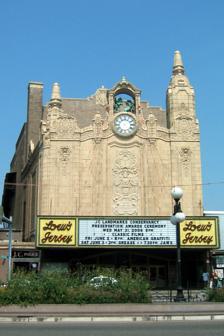
Building: Loew's Jersey Theatre
Country: United States of America
Year built: 1929
Theater in Jersey City, New Jersey Loew's Jersey Theatre The facade as seen in 2006 Address 54 Journal Square Jersey City, New Jersey United States Coordinates 40°43′56″N 74°03′52″W / 40.732330°N 74.064567°W / 40.732330; -74.064567 Public transit Journal Square Transportation Center Owner Government of Jersey City Operator Devils Arena Entertainment Type Movie palace Capacity At least 3,021 Current use Entertainment venue Construction Opened September 28, 1929 Closed August 21, 1986 (as movie palace) Rebuilt 1986–2001, 2021–present Years active 1929–1986 (as movie palace), 2001–present (as event venue) Architect Rapp and Rapp Website loewsjersey .org Loew's Jersey Theatre U.S. National Register of Historic Places New Jersey Register of Historic Places Location 54 Journal Square, Jersey City, New Jersey, U.S. Architectural style Late 19th & 20th Century Revivals; Baroque Revival NRHP reference No. 100007648 NJRHP No. 1518 Significant dates Added to NRHP April 25, 2022 Designated NJRHP March 10, 2022 (original date August 15, 1985) The Loew's Jersey Theatre is a cinema and performance venue at 54 Journal Square in Jersey City, New Jersey , United States. Designed by Rapp and Rapp as a movie palace , it opened on September 28, 1929, as one of five Loew's Wonder Theatres in the New York City area . Owned by the government of Jersey City, the Loew's Jersey has been operated by Devils Arena Entertainment (DAE) since 2021. It is listed on the New Jersey Register of Historic Places and the National Register of Historic Places . The Loew's Jersey occupies an irregular site and is divided into two sections: the lobby and the auditorium. The lobby section has an elaborate terracotta facade with a marquee , a mechanical Seth Thomas clock, and a sculpture of Saint George fighting a fire-breathing dragon. The entrance leads to a vestibule and a lobby with high ceilings, in addition to several foyers and lounges. The auditorium has at least 3,021 seats on two levels, with an elaborately decorated proscenium arch , walls, and ceilings. Like the other Wonder Theaters, the Loew's Jersey featured a "Wonder Morton" theater pipe organ manufactured by the Robert Morton Organ Company ; the current organ was taken from the Paradise Theater in the Bronx , New York. Loew's Theatres began developing a theater in Journal Square in 1927. The Loew's Jersey originally presented films and live shows, although the live shows were discontinued in 1935. The theater slowly declined after World War II, screening films almost exclusively, and was split into a triplex cinema in 1974. The theatre closed in August 1986 after Hartz Mountain Industries acquired the theater with the intent of demolishing it and redeveloping the site. Supporters of the theater's preservation formed Friends of the Loew's (FOL), which began restoring the theater after Jersey City's government bought it in 1993. The theater partially reopened for performances in 2001. After several unsuccessful attempts to lease the theater to a third party, Jersey City officials leased the theater to DAE in early 2021. DAE closed the theater later that year for an extensive renovation, which, as of 2024 [update] , is planned to be completed in 2026. Description The Loew's Jersey is located at 54 Journal Square in the Journal Square neighborhood of Jersey City, New Jersey , United States. The theater is on an irregular site on the western sidewalk of Kennedy Boulevard, just west of the Journal Square Transportation Center . It is divided into two sections: the lobby section to the east and the auditorium to the west. The PATH railroad tracks run slightly north of the theater. Directly to the south is an alley known as Journal Square Concourse West or Gloria Esposito Way, which links Kennedy Boulevard and Magnolia Avenue. The theater is surrounded by commercial and office structures, including Journal Squared to the east and One Journal Square and 26 Journal Square to the south. The Loew's Jersey was designed by the firm of Rapp and Rapp . Observers have variously categorized the theatre's style as Spanish Baroque , Italian rococo , or "dripping gold-leaf style". The theater was one of five Loew's Wonder Theatres in the New York City area and the only one outside New York City proper. The other Wonder Theatres were the Paradise Theatre in the Bronx , the 175th Street Theatre in Manhattan , the Valencia Theatre in Queens , and the Kings Theatre in Brooklyn . The Loew's Jersey was also one of three large movie theaters on Journal Square, along with the State Theatre and the Stanley Theatre . Facade Journal Square elevation The primary elevation of the facade faces east toward Journal Square. The facade is clad in cream-colored terracotta and is split vertically into an ornate central bay and two outer bays. On Journal Square, the lobby section is accessed by a wide doorway. The doors are recessed slightly from the facade, and there is a bronze ticket booth protruding from the middle of the storefront, separating the doors into two sets of four. Bronze columns divide the front of the ticket booth into several sections with bronze panels and glass panes. Above the doorway is an arched transom window . The original marquee above the doorway was curved, but it was replaced in 1949 with a rectangular sign flanked by two rectangular light boxes . In 2024, the marquee was again replaced with an LED sign. To the north (or right) of the main entrance, under the marquee, is a black-marble exit doorway with sign boxes and a recessed double door. To the south (left) of the main entrance is a single-story storefront with a glass frieze above it. Approximately half of the storefront is covered by the marquee, while the remainder is topped by a terracotta cornice . Above the marquee, the central bay is surrounded by a curved frame and includes motifs such as an urn, flowers, a fruit bowl, and cherubs . Atop the frame is a clock manufactured by the Seth Thomas Clock Company , measuring approximately 10 by 12 feet (3.0 by 3.7 m) across. There is also an arched niche with animated figures of Saint George slaying a dragon, although it is unknown who made the figures. The Saint George and dragon figures are made of bronze and are each 6 feet (1.8 m) tall. The dragon figure could move its jaws, and it also had a red light bulb behind its mouth. Every fifteen minutes, a 550-pound (250 kg) bell rang once, and the dragon's mouth moved to reveal the lightbulb while Saint George raised his sword. A separate 250-pound (110 kg) bell rang every hour; due to noise ordinances, this bell did not ring after 10:00 p.m. The central and outer bays are separated by pilasters with fluting . The outer bays each contain terracotta frames, and there is a face with a mask at the top of each frame. A frieze runs atop the eastern elevation of the facade. Both outer bays are topped by elaborate parapets with urns and asymmetrical pinnacles; the northern pinnacle, on the right, is taller. Behind the main entrance's facade is the auditorium's facade, which is made of buff-colored brick. The top of the auditorium's facade has a terracotta parapet that steps up toward a medallion at its center. There is also a chimney at the southern end of the auditorium's eastern facade. Other elevations The north elevation, facing a neighboring department store, is made of buff brick with terracotta decorations. Within the theater's eastern (lobby) section, the north elevation consists of three arched panels made of terracotta. Above the lobby's north elevation is a terracotta frieze with a medallion at its center. The theater's western (auditorium) section is also divided into three arched terracotta panels, which are each topped by shields with leaves. There are pilasters between each of the auditorium's panels, in addition to pilasters at the extreme western end of the facade. Above the auditorium's north elevation is another terracotta frieze with shields above each of the three panels, as well as a stepped parapet, similar to the one atop the Journal Square elevation. The south and west elevations curve into each other and are both plain in design. The south elevation is made of buff brick and faces the adjacent alley, while the west elevation is made of red brick and faces the cul-de-sac at Magnolia Avenue. On the south elevation, the eastern section of the ground story is clad in stucco, and there is a terracotta cornice and a setback above the ground-story storefront. Behind the setback, the easternmost section of the south elevation's upper stories is decorated with a terracotta panel, while the rest of the upper-story facade is clad in plain brick. The west elevation, and the westernmost section of the south elevation, are similar in style except for the brick color. There are several doorways at ground level, a belt course above these doorways, and a fire escape with a canopy. Interior When the theater opened, the interior was described as being decorated in the Italian baroque style. It included a collection of expensive and rare art from Europe. These included furnishings, bronzes, canvases, and clocks from England, France, Germany, and Italy. There was also an air-conditioning system that distributed cooled air throughout the building. At the time of the theater's opening, Loew's characterized the theater as "equal to a trip to the mountains, sea or country". Vestibule The ceiling of the lobby The main entrance leads to a vestibule with white and black marble finishes on the walls. The vestibule has a plaster crown molding with leaves and flowers, in addition to a plaster ceiling with medallions and a chandelier. The vestibule's eastern wall has bronze-and-glass doors leading from the entrance, and the western wall has a nearly identical set of doors leading to the lobby. There were originally black-and-white marble ticket booths on the north and south walls of the vestibule, though only the south ticket booth is still extant. There is also a doorway on the north wall, leading to a passage to the theater's northern exit, and a doorway on the south wall, leading to the theater's offices. The office of the theater's assistant manager, to the south, was converted to a restroom in the 2000s. Lobby The lobby is elliptical and has a gold and gray color scheme with blue and red accents. It is elaborately decorated with such motifs as medallions, cherubs , cartouches , faces, floral patterns, fleurs-de-lis , gold ropes, putti , and urns. The terrazzo floor is covered with carpets. The center of the lobby is surrounded by columns in the Corinthian order ; the bottoms of the marble columns are clad in copper and rest on marble pedestals. The lower portions of the walls have marble wainscoting , and the lobby's rear wall had mirrors with gilded frames, There are also niches with gold mosaic tiles. The ceiling rises three stories above the ground story and is domed. A six-tiered bronze-and-crystal chandelier is suspended from the center of the ceiling, which cost $60,000 to install. A pair of curving stairs leads from the lobby to a mezzanine. The staircase on the southern wall has a white-marble newel post with an elaborate lamp, in addition to a bronze balustrade , and fabric panels along the wall. The south staircase's intermediate landing has a gold-tiled niche. The staircase on the northern wall has a bronze balustrade, similar to the one on the south staircase. The mezzanine, along the main lobby's perimeter, is placed behind the Corinthian columns and has a bronze railing. The mezzanine's outer walls have brocade panels and mirrors, while the coffered ceiling has gold-colored medallions. There were originally velvet furniture along the mezzanine. The northern and southern portions of the mezzanine both have two niches, one each to the west and east, which have turquoise walls and gold-colored plaster decorations. At the eastern end of the mezzanine is the music gallery, which has a domed ceiling, plaster decorations, and walls with brocade panels and mirrors. It originally had a piano, a china collection, paintings, and bronze and silver figures; some of the items were salvaged from one of the Vanderbilt residences in New York City. Foyers and galleries The lobby's ground level connects with the orchestra-level foyer to the west. That space had a red-carpeted floor; a wall with marble wainscoting, gilded pilasters, and red fabric panels; freestanding square piers; and a ceiling with medallions and gold leaf. The orchestra foyer also had an antique French clock. Fireproof kalamein doors on the south wall lead to the basement, while those to the west lead to the auditorium. The mezzanine foyer, directly above the orchestra foyer, has a red carpet, in addition to blue walls with red brocade panels and golden pilasters. The mezzanine had a pool with live goldfish, which was removed in 1974. This pool is flanked by niches with gold and green tiles. Fireproof kalamein doors lead off the mezzanine foyer to the theater's lounges and restrooms. The ceiling has plaster medallions and gold-and-green decorations. Next to the mezzanine foyer are separate sets of rooms for men and women, each of which include a restroom, a separate washroom, and a lounge; the women's rooms also include an octagonal room for cosmetics. The men's rooms are to the north, while the women's rooms are to the south. The men's lounge is designed in the Elizabethan style and includes a wood-grained fireplace mantel and plaster decorations. The men's restrooms and washrooms have tile floors and walls, in addition to marble partitions. The women's lounge has a marble fireplace mantel with a mirror; plasterwork pilasters, cornices, and ceilings; wooden wainscoting; and a carpeted floor. The women's restroom and washroom have similar floors, walls, and partitions to the corresponding men's room, though the women's restroom was built with only seven stalls. The cosmetic room has marble wainscoting, a carpeted floor, and plaster decorations. Staircases from the mezzanine's north and south walls ascend to a balcony-level foyer, which leads to the upper section of the auditorium's balcony. The staircases have bronze railings, walls with fabric panels, and plaster ceilings with moldings. On the balcony foyer itself, the walls are divided into panels with gold borders, and there are velvet curtains. Auditorium The auditorium originally had 3,021, 3,300, or 3,600 seats. The seats are spread across a parterre -level orchestra and a balcony level. On both levels, seats face the stage to the west. The balcony is on the auditorium's eastern end and is divided into rear (upper) and front (lower) sections. The lower balcony's south and north walls include hallways to the lobby mezzanine, while the upper balcony is accessed via the balcony foyer. There are two projection booths behind the orchestra-level seats, next to the foyer, which were built in the 1970s when the orchestra level was divided into two screening rooms. Behind the balcony was a room for members of the press. Battisti Studios was responsible for much of the interior design. Design features There are plaster decorations covered with gold leaf. The auditorium is decorated with murals, Greek cross patterns, medallions, gold panels, painted niches, and plaster medallions. The decorations themselves were designed to distribute sound across the auditorium, and a custom chemical mixture was applied to the walls and ceiling to ensure that sound was distributed evenly throughout the theater. At the balcony level, the north and south walls each have three large arches, which each contain red-velvet draperies with gold fringes, in addition to canopies with walnut and gold-colored decorations. Behind these draperies are multicolored lights. In addition, there is a gold-colored balustrade with plaster decorations at the front of the lower balcony. The ceiling was painted blue, with ivory and gold leaf decoration. The auditorium was illuminated by a ten-tiered chandelier with bronze and crystals. The lights within the chandelier could change color to accompany the sound films that were being screened. On the auditorium's western wall is a proscenium arch. This arch is decorated with panels made of veined marble, in addition to various cartouches. On either side of the proscenium arch is an organ loft , which is flanked by four elaborate columns that are topped by a cornice and a domed canopy. Velvet draperies are hung from the organ lofts' cornices. The current movie screen, within the proscenium arch, measures 25 by 50 feet (7.6 by 15.2 m) across and was installed in 2002. The stage is variously cited as measuring 33 by 72 feet (10 by 22 m), or 35 by 75 feet (11 by 23 m), across. The orchestra pit in front of the stage could fit 45 musicians. There is a fly system about 80 feet (24 m) above the stage, in addition to multiple lifts beneath the stage and orchestra pit. In the orchestra pit, there are separate lifts for the piano, organ, and orchestra; the lift below the organ is capable of revolving. Backstage, sets for up to ten live acts could be prepared in advance. The basement was originally divided into rehearsal and storage space, in addition to 50 dressing rooms . The former dressing rooms are placed along the basement's perimeter, measuring about 12 feet (3.7 m) wide and about 12 to 20 feet (3.7 to 6.1 m) long. The center of the basement had a trap room (located directly under the stage) and property rooms. There was a corridor where performers could enter the orchestra lift; as a safety measure, the orchestra lift could not move if any of the doors in that corridor were open. Underneath the seating areas was a plenum space , which was part of the ventilation system. The basement's eastern end was originally divided into ushers' rooms. Organ Like the other Wonder Theatres, the Loew's Jersey Theatre has a "Wonder Morton" theater pipe organ manufactured by the Robert Morton Organ Company . The organ features a console with 4 manuals and 23 ranks of pipes. The Jersey's original organ was removed from the theater in 1949. It was moved to the Arlington Theatre in Santa Barbara, California , in 1986, and the organ was rededicated there in 1988. The current organ console, which had always been intended for installation at the Jersey, was initially installed in the Paradise Theatre by accident. After being removed from the Paradise Theatre, the organ was sold several times before it ended up in Kansas City, Missouri . The organ was moved in 1997 to the Jersey Theatre, where it was rededicated in 2007. The current organ is formally known as the Bob Balfour Memorial Wonder Morton and is the only Wonder Morton still being used at a Wonder Theatre. It is variously cited as having 1,678 or 1,799 pipes. Like the original organ, it has 4 manuals and 23 ranks of pipes and can play sound effects such as thunder and car horns. The pipes are located in the organ lofts and each measure between 5 inches (0.42 ft; 0.13 m) and 16 feet (4.9 m) tall. Pressurized air flows into the pipes from ducts measuring 18 inches (460 mm) wide and over 50 feet (15 m) long. To operate the organ, the operator presses one of several foot pedals at the organ console, which control the amount of air flowing through each air pipe. Use as movie palace Movie palaces became common in the 1920s between the end of World War I and the beginning of the Great Depression. In the New York City area, only a small number of operators were involved in the construction of movie palaces. Relatively few architects were responsible for these theaters' designs, including legitimate theater architects Thomas Lamb , C. Howard Crane , and John Eberson . By the late 1920s, numerous movie palaces were being developed in outlying neighborhoods in New York City; previously, the city's movie palaces had been concentrated in Midtown Manhattan . The five Wonder Theatres were developed by Loew's Inc., which at the time was competing with Paramount-Publix . In 1927, Loew's president Nicholas Schenck agreed to take over five sites from Paramount-Publix, in exchange for agreeing not to build competing theaters in Chicago; these five sites became the Wonder Theatres. Development and opening Loew's Jersey Theatre (right) is adjacent to tracks to PATH 's Journal Square station . In 1922, the Pennsylvania Railroad sold a tract of vacant land next to the Hudson & Manhattan Railroad 's (H&M) Summit Avenue station (now the PATH 's Journal Square station ), known as the bowl, for $218,000. New York City businessman Henry S. Kerbaugh was recorded as the owner of the bowl. The Bergen Square Realty Company, also operated by Kerbaugh, acquired the land in January 1923 for $2.46 million. Kerbaugh announced plans in 1925 for a garage and showroom on the bowl site. The bowl plan evolved into a $3 million project for a theater and 16-story office building. The project was contingent on the Jersey City government's approval of a roadway connecting Journal Square with Pavonia Avenue to the north. However, this roadway was not approved, and the project languished. By 1927, Loew's was planning a theater near the Journal Square bowl, one of several development projects in the neighborhood. The site was chosen because it was easily visible from Journal Square and was close to the H&M station there. The theater, which had originally been intended to be constructed in Staten Island , New York, was planned in conjunction with a 17-story hotel in Journal Square, developed by Bowman-Biltmore Hotels . In mid-1927, Loew's received permission to remove part of the adjoining Plaza Bridge's balustrade to make way for the theater, provided that plans for the theater were finished in six months. However, Rapp and Rapp were unable to finish their plans on time. Due to the growing popularity of talking films , the theater was redesigned partway through the development process to accommodate these types of movies. The modifications included acoustic improvements to distribute sound evenly through the auditorium. J. J. Schneberger obtained a construction permit for a 4,000-seat Loew's theater in early 1928. That July, Loew's awarded a $3 million construction contract for a new theater to the Masem Construction Company. The theater was nearly complete by April 1929. Despite an ongoing advertiser boycott of The Jersey Journal , Loew's ran large numbers of advertisements in that newspaper prior to the theater's opening. When the theater opened on September 28, 1929, its first film was Madame X . The Jersey Theatre was the third Wonder Theatre to open that month, after the Paradise and Kings theaters, which had opened on September 7. The Loew's Jersey had cost $2 million and was the first movie theater in New Jersey to be developed specifically for sound films. The theater's opening featured performances from local musicians, directed by Don Albert ; in addition, the actor George K. Arthur greeted visitors at the opening. Ben Black was the original master of ceremonies, Leo Weber was its original organist, and George Dumond was its first managing director. Operation When it opened, the Loew's Jersey presented first runs of films produced by United Artists and Metro-Goldwyn-Mayer , along with newsreels , short films , and stage shows that had already been performed at the Capitol Theatre in Manhattan. First-run films were screened at the Loew's Jersey before they appeared in any other movie theater in the state. Stage shows from the Capitol Theatre were successively sent to the Loew's Paradise, Kings, Valencia, and Jersey theaters. In its early years, the Jersey City Theater hosted first runs of films, interspersed with dance revues, vaudeville, graduation ceremonies, and contests. Patrons originally paid 25 cents for front-row seats and 20 cents for all other seats, and a new show was hosted every week. The theater screened a wide variety of films throughout its history, ranging from the 1939 film Gone with the Wind to the 1986 film Howard the Duck . The Loew's Jersey was a frequent hangout for North Jersey couples. 1920s to 1940s Seen at dusk The orchestras at the Jersey City theatre and Loew's other theaters began performing at alternating Loew's theaters in late 1929. Loew's also hosted competitions on the Jersey City Theatre's stage, and the theater broadcast weekly music performances over the radio. In 1930, Loew's installed a Trans-tone wide screen at the Jersey City Theatre. Jersey City mayor Frank Hague arranged a major celebration for the theater's first anniversary, which was celebrated by the cutting of a massive cake. The Bayonne Times reported that the theater was often filled to capacity. The theater's stage shows were rescheduled in 1931 so that they opened on Fridays, rather than on Saturdays as they previously had. By then, the Jersey City Theatre was one of the few Loew's theaters that still hosted vaudeville. A concession stand was also added to the theater in approximately the early 1930s. The theater recorded more than a million annual patrons in the 1930s, maintaining its popularity despite the onset of the Great Depression. Loew's began hosting five-act vaudeville shows at the Jersey in 1932. The 1933 season, which included performances by Bob Hope , Bing Crosby , Bojangles Robinson , and Milton Berle , was typical of the theater's offerings. According to some accounts, Frank Sinatra decided to become a singer after seeing one of Crosby's shows at the Loew's Jersey. The theater hosted an even more elaborate stage show, featuring the actors George Jessel and Jackie Cooper , to celebrate its fifth anniversary in 1934. Loew's decided to stop hosting live shows at the Jersey City Theatre in August 1935, switching to an all-film program. At the time, the company was eliminating vaudeville shows from most of its theaters. The screening of China Seas the same month marked the first time that a film had been screened at the Loew's Jersey Theatre for more than a week. Film screenings at the theater continued to attract large crowds into the late 1930s. The Loew's Jersey sold war bonds for the United States military during World War II, and there may briefly have been live shows during the war as well. The theater hosted symphony concerts each Sunday through 1945, and it also hosted an annual beauty contest. After Dumond retired as the theater's manager in 1945, James Kolbeck took over. Under Kolbeck's leadership, the theater was renovated. For instance, the orchestra pit and the original organ were covered in 1949, as the theater no longer hosted live shows at that point. In addition, a "Glascreen" movie screen was installed the same year. A new marquee was added in 1949, and a new air-conditioning system was added as well. One of the theater's later managers recalled that the air-conditioning system had helped increase attendance during the summertime. 1950s to early 1980s Following the U.S. Supreme Court 's 1948 ruling in United States v. Paramount Pictures, Inc. , Loew's Theaters was forced to split up its film-production and film-exhibition divisions. As part of the split, William Analante took over as the theater's manager. Additionally, a 1,000-square-foot (93 m 2 ) panoramic screen was installed at the theater in 1953, and lenses and projectors were added. Patronage declined by 50% in the decades after World War II. By the 1960s, Loew's Theaters Inc. had begun to struggle financially, and the chain closed some of its larger theaters due to high expenses. In addition, urban residents had begun to move to the suburbs, and neighborhood movie houses had to compete with shopping-mall multiplexes and household televisions. As such, visitor numbers decreased in the 1960s, although the Jersey Theatre avoided closing completely. Amid concerns over vandalism, in the mid-1960s, Loew's invited antiques dealers to remove the theater's art for safekeeping. The Loew's Jersey began hosting events such as a televised boxing match in 1964, and it started screening multiple first-run films the same year as part of the Showcase program. During the same decade, the vertical sign on the theater's facade was removed, and the auditorium's sound equipment was upgraded. The lobby was renovated in 1965 with new tiles, lighting, and carpeting. The theater hosted its last stage concert of the 20th century in 1968, and the theater celebrated its 40th anniversary the next year with a reenactment of the original dedication ceremonies. Additionally, the Loew's Jersey began hosting Greek-language films once a week in 1970. The auditorium was split into three screening rooms in 1974. The theater was split into three screening rooms in 1974. The project, which was carried out by the Woodbay Construction Corporation of Cedarhurst, New York , required closing the theater for four months. Two 524-seat screening rooms were created on the orchestra level, and the balcony was converted into a third, larger screening room with 1,078 seats. Though many seats were removed, most of the decorations remained intact. The original organ, which at the time was the only Wonder Theatre organ still in place, was removed as well. The stage was sealed off, and air vents were added to replace the original air vents. When the theater reopened in December 1974, it was the first triplex theater in North Jersey . After its conversion, the Loew's Jersey initially saw increased patronage. There was increasing petty crime in Journal Square by the early 1980s, prompting police officers to patrol the Jersey Theatre daily. In addition, there was increasing competition from other multiplex cinemas being developed in North Jersey. Before long, unruly groups of teenagers made up much of the theater's remaining clientele. Closure In early 1984, Jersey City's City Council approved a study to determine whether the area around the Loew's Jersey Theatre should be designated as a blighted area , permitting the city government to acquire property via eminent domain . Loew's and local developer Hartz Mountain Industries formed a partnership to replace the Loew's Jersey and an adjacent parking garage and store with two office towers. The plans included retail, parking garages, a connection to the Journal Square PATH station, and 1.6 million square feet (150,000 m 2 ) of offices. Loew's also canceled the lease of a card shop in the theater. Before the development could proceed, the Jersey City government held public meetings on whether to declare the site as blighted. Preservationists asked the Jersey City Historic District Commission to designate the building as a city landmark. The city's planning board recommended that the site be designated as blighted, and the City Council implemented the board's recommendation in September 1984. The theater was added to the New Jersey Register of Historic Places on August 15, 1985, though the owners objected to the listing. Although it was also eligible for addition to the National Register of Historic Places (NRHP), the theater was not listed at the time because of an objection from the owners. Hartz Mountain bought the theater for about $1.5 million in early 1986; the agreement was finalized that October. By that time, the Saint George and dragon figures on the facade had been broken for several years. The theater closed on August 21, 1986. The final films shown were Friday the 13th Part VI: Jason Lives and One Crazy Summer . After the Jersey Theatre closed, the city government contemplated requiring Hartz to preserve the theater's facade and lobby, and Hartz initially agreed to preserve these parts of the theater. Although the theater was designated as a Jersey City landmark, the City Council had to pass a resolution for the landmark designation to have any legal effect. Abandonment and redevelopment 1980s and 1990s Proposed demolition The theater's marquee The week after the theater closed, the National Endowment for the Arts provided a $10,000 matching funds grant for the theater's preservation, provided that the local community raise a corresponding amount. By January 1987, Hartz was no longer interested in preserving the theater and instead requested a demolition permit. A state judge denied Hartz's request, prompting Hartz to sue the Jersey City government. Two local groups established the Friends of the Loew's (FOL) to save the theater. Colin Egan, who later led FOL, recalled that he had become involved in the theater's preservation after noticing the theater's dilapidated condition while stopped at a traffic light. Thousands of people signed petitions supporting the theater's preservation, and the actors Tony Randall and Phyllis Newman protested outside the theater in April 1987 to oppose its demolition. The same month, the City Council approved a redevelopment plan for Journal Square, which was revised later that month. Hartz was also not allowed to do anything to the theater for 135 days. Egan claimed that the site would have been vacant if the theater had been razed, as Journal Square was in the midst of an economic downturn. Meanwhile, Jersey City mayor Anthony R. Cucci criticized the City Council's vote, saying it made the city government vulnerable to a lawsuit from Hartz. At the time, the United States Supreme Court had recently ruled that private property owners, such as Hartz, could sue municipalities for failing to allow a "reasonable use" of their land, Cucci vetoed the Journal Square redevelopment, but the City Council overturned the veto. The City Council commissioned a study on the theater's preservation, hiring two New Jersey firms to conduct the study. However, Hartz refused to let the consultants enter the theater, so the study results were not published until September 1987. The study found that it was feasible to restore the structure, but Hartz and Cucci claimed that it would be too expensive for the city government to take over the theater. State judge Burrell Ives Humphreys ruled in July 1987 that the city was not required to issue Hartz a demolition permit. After a property appraiser valued the theater site at $3.4 million, Hartz asked the city government to either buy back the theater or allow Hartz to redevelop the site and demolish the auditorium. In November 1987, the Jersey City planning board voted to recommend that Hartz be allowed to redevelop the site. Performing-arts center plans Cucci vetoed a proposal to save the theater in January 1988, but the City Council once again overruled him. Hartz offered to establish a performing arts center at the theater, donate the building to the city for $1, and drop its lawsuit, in exchange for receiving tax abatements and being designated as Journal Square's developer. The alternate plan was proposed in part due to growing grassroots efforts to preserve the theater. That July, Hartz and the Jersey City government finalized their agreement. Preservationists, Hartz employees, and representatives of the Jersey City and Hudson County governments were appointed to the performing arts center's board. Hartz agreed to sell the theater to the performing arts center if $4 million was raised by the end of 1992; otherwise, Hartz would take back the theater. The performing arts center was intended to help revive Journal Square's economy. One study estimated that the city government would spend $1 million annually operating the Loew's Jersey Theatre. Local volunteers began cleaning and repairing the theater, working beneath temporary floodlights. The seats were overgrown and moldy, the stage was flooded, paint was peeling off, and the lights were broken. Hartz agreed to maintain the facade, illuminate the theater, and build a new roof. The Jersey City Historical and Preservation Association (JCHPA), one of the two groups that made up the FOL, also planned to remove the interior partitions and replace the boiler and plumbing system. The theater needed additional repairs, including upgrades to mechanical systems, electric wiring, fire-safety equipment, and dressing rooms. Egan planned to obtain a new theater organ as well. During the renovations, local students' artwork was displayed on the theater's facade. Although the city government estimated that the theater would cost $12 million to renovate, the JCHPA estimated that the work would cost half that. In 1990, a judge ruled that the city government had to refund Hartz $84,000 in property taxes that had been paid for the theater. The Jersey City Economic Development Corporation (JCEDC) provided a $1 million grant for the theater's restoration in 1991, and the state government allocated another $1 million. By then, the auditorium still needed extensive renovations. By 1992, cost estimates for the project ranged from $4.2 million for a basic restoration to $8.5 million for extensive equipment upgrades. During this time, the theater's lobby held weekly events, and it was also used for receptions and other gatherings. Jersey City's City Council was scheduled to vote to allocate $2 million in bonds for the theater's renovation in August 1992. However, the vote was postponed after objections to the performing arts center arose. By December 1992, the city government was negotiating to buy the theater from Hartz, avoiding the need to raise $4 million before the end of that year. City takeover and restoration The Jersey City government voted on February 10, 1993, to buy the theater, paying Hartz $325,000. Preservationists had to devise restoration plans and raise sufficient funds within a year, or else the theater would be resold. The city leased it to the JCEDC, while FOL was selected to restore the theater. Volunteers subsequently began renovating the theater with assistance from professional contractors. Egan, whom the JCEDC employed as a consultant, was the only worker who received a salary; he recalled that he sometimes spent 16 hours a day on the renovation. By mid-1994, work on the lobby,was about to begin. Various parts of the renovation were funded by grants, including $1 million each from the New Jersey Historic Trust and the Jersey City government. FOL still needed up to $3 million for a full restoration. FOL volunteers met every weekend, leaving the theater's front doors open to attract more volunteers. The volunteers repaired the facade and interior, replaced the mechanical systems, removed the interior partitions, and cleaned out garbage and debris. Employees of nearby companies helped restore the theater, including Goldman Sachs investment bankers and Fleet Bank employees. In 1996, the city government and JCEDC requested that the City Council ask the state for $500,000 in Urban Enterprise Zone (UEZ) funds to install new seats. The UEZ funds were ultimately approved in May 1997. That year, the Garden State Theatre Organ Society (GSTOS) acquired an organ that had originally been installed at the Loew's Paradise Theatre . The GSTOS loaned the Paradise's organ permanently to the Jersey Theatre, and the organ was shipped from Kansas City to Jersey City. In addition, the sidewalk outside the theater had to be rebuilt before workers could refurbish the dressing rooms in the theater's basement. Because many of the volunteers were not particularly skilled in construction, many aspects of the renovation took several years. By the late 1990s, there were 150 dedicated volunteers who met at the theater regularly, in addition to 1,000 people who volunteered occasionally. In several cases, the volunteers conducted repairs for a fraction of the official cost estimates. For example, the restoration of the orchestra pit cost $37–39, rather than the official estimate of $200–250 thousand. Volunteers spent $3,000 re-illuminating the marquee in 1997, far below the official cost estimate of up to $75,000. The sound technician Robert Eberenz helped restore the projection equipment, which included a mid-20th-century Perspecta sound system and three projectors. FOL also cleaned and reupholstered the theater's seats, which were reinstalled starting in May 1999. The theater's clock was removed for restoration that July. FOL also began raising $50,000 for other upgrades. Egan estimated that volunteers had donated $1 million in labor. 2000s and early 2010s Auditorium reopening and continued repairs The theater's clock and the Saint George and dragon figures were rededicated in May 2001. The clock and the Saint George and dragon figures were rededicated in May 2001, and the organ was rededicated the next month after it had been partly restored. The Jersey Journal reported that only the balcony and dressing rooms remained unfinished, although The Record cited a FOL spokesman as saying that the restoration was only half complete. The auditorium partially opened in 2001, and Comcast donated funds for a new screen the next year. Initially, the Loew's Jersey hosted events such as rock-and-roll concerts, weekend film screenings, and film festivals. FOL volunteers staffed these events, working as janitors and concessionaires. Because there was no functioning sprinkler system, the city government had to issue temporary certificates of occupancy for each event, and fire marshals had to attend each performance. Meanwhile, FOL continued to restore the theater. Egan said in 2002 that up to $1 million was still needed for fire-safety upgrades and a restoration of the balcony, while other estimates ranged up to $5 million. After FOL's lease expired in June 2003, Jersey City's mayor Glenn D. Cunningham wanted to lease the theater to a third party. FOL signed an agreement with the City Council in early 2004, but Cunningham did not ratify the agreement, affecting FOL's ability to raise funds and schedule events. Because of the uncertainty over the lease, the city government could evict FOL at any time, and donors were unwilling to make large donations. The City Council and Cunningham continued to argue over the lease until Cunningham died in May 2004. Acting mayor L. Harvey Smith proposed giving FOL a five-year lease but subsequently suggested conveying the theater to a city agency. FOL signed a five-year lease in October 2004, paying a nominal fee of $1 annually, with two renewal options, and the City Council also approved the lease. The next year, the Hudson County government gave FOL $600,000, which would have been used for air conditioning, and the Jersey City government received additional donations from building owners. When Jerramiah Healy became mayor in 2004, his administration and FOL began involved in disputes over the theater's management. City government officials gave conflicting messages as to the lease's validity, and Healy's administration claimed that the lease was invalid. The city government also withheld up to $2.5 million that had been earmarked for the Loew's Jersey. The disagreements over the lease went unresolved until 2009, when Jersey City's City Council approved a memorandum of understanding , which allowed the mayor to appoint more people to FOL's board. Meanwhile, the theater's organ was rededicated in October 2008 following repairs, and work on the balcony's restoration began the next year after the Provident Bank Foundation donated $5,000. By the late 2000s, the Loew's Jersey City had become a popular venue for alternative rock concerts and vintage film screenings. The Journal Square Restoration Corporation and FOL also collaborated to host events on Friday nights. After Chris Christie became New Jersey's governor, in 2010, he took back $11 million in unspent UEZ funds from the Jersey City government, including some funding allocated for the Loew's Jersey. Some of the doors were replaced in the early 2010s, and workers also repaired the storefronts. Healy announced in 2013 that he would stop allocating city funds for the Loew's Jersey's restoration. The theater was temporarily closed the same year after a passerby discovered a crack in the theater's facade. Meanwhile, FOL volunteers continued to repair the balcony and lounges gradually. Although the city had withheld significant financial support from the Loew's Jersey, the theater still received funding from various donations, charitable grants, and ticket revenue. The theater still had no functioning air conditioning and was operating at a net loss by 2013, despite hosting 50 events annually. City officials claimed that FOL had failed to raise sufficient funds for the theater, while Egan countered that the city had withheld some of these funds. KRE Developers, which was constructing a building nearby, offered $2.5 million for the theater's restoration. AEG lease and legal dispute A corridor in the theater Jersey City officials again wanted a third party to take over the theater by November 2013. City officials claimed that a professional management team would help the theater compete with North Jersey concert venues such as the Wellmont Theater and New Jersey Performing Arts Center . In addition, city officials wanted the Loew's Jersey Theatre to be the centerpiece of a redeveloped Journal Square, which had seen less new development than eastern Jersey City. Jersey City mayor Steven Fulop opened a request for proposal for the theater's management in February 2014. Fulop ordered that all work related to the Jersey Theatre's development be paused. FOL sued the city government that March, claiming that its lease was still in effect, but Hudson County judge Hector Velazquez initially ruled that the lease extension was not valid. Four large concert promoters, each of whom partnered with local community groups, submitted bids to restore the theater. In June 2014, Jersey City officials awarded the contract for the theater's management to AEG Live . AEG was to provide $3.5 million toward a restoration, and it would rent the theater for 30 years at an annual cost of $350,000. The roof, seats, carpets, and bathrooms would be repaired for $30–40 million. FOL opposed the AEG's selection, and Egan claimed that the theater's conversion to a commercial venue would not benefit the local community. Velazquez overturned his own decision on the lease in July 2014, and he ruled in May 2015 that the city government could not evict FOL until 2020. The agreement with AEG was rescinded, and the lease by Friends of the Loews remained in effect. Jersey City's freeholder board voted in August 2015 to rescind a $300,000 grant, which would have funded mechanical upgrades to the theater. The FOL, which contended that the grant's revocation was a retaliatory measure, successfully asked a judge to reverse the grant's rescission. The New Jersey Superior Court reversed Velazquez's ruling in April 2017, saying that the lower court had not adequately addressed the city's claim that FOL had breached the terms of the lease . The Jersey City government withdrew its lawsuit against FOL that June. In addition, the city government announced that it would begin installing fire-safety equipment at the theater, funded by $2.5 million each from the developers of the nearby Journal Squared and One Journal Square skyscrapers. FOL's lease continued to run until February 2020. 2020s renovation In 2020, the Jersey City government and FOL decided to proceed with a $40 million renovation of the Loew's Jersey. During the COVID-19 pandemic , the theater's marquee displayed messages for the local community, and the auditorium hosted events like graduations that required social distancing . Devils Arena Entertainment (DAE) was selected to renovate the theater in February 2021, at which point the renovation was slated to cost $72 million. As part of DAE's agreement, the company had to stage 20 music, 10 theatrical, and 10 comedy shows each year, in addition to performances sponsored by FOL. The theater's balcony level remained closed, and the theater lacked sprinklers, a functioning air-conditioning system, and wheelchair accessibility. The renovation was to include upgraded mechanical systems, upgraded exits, and new concession and ticket areas. LED screens would also be installed throughout the theater. Removable seats would be installed on the orchestra level to allow the theater to host both concerts and conventions. The redesigned theater needed to meet the United States Department of the Interior 's design standards because it was a New Jersey state landmark. The Jersey City Historic Preservation Commission tentatively approved DAE's proposal for the theater's renovation in July 2021. The Loew's Jersey hosted an open house in September 2021 for its 92nd anniversary, and it closed for renovations following a wedding the next month. The renovation was initially scheduled to take four years. The Phelps Construction Group was hired to conduct the renovation. The Jersey Theatre was listed on the NRHP in 2022, and the New Jersey Economic Development Authority (NJEDA) issued a $42.27 million tax credit for the theater's renovation that year. The FOL expressed concerns that the city government was planning to sell the theater, but city officials denied these rumors. At the end of 2022, the Jersey City Municipal Council voted to transfer ownership of the theater to the Jersey City Redevelopment Authority (JCRA), which would allow the NJEDA to issue tax credits to the theater. By mid-2023, the renovation cost had increased to $105 million; the reason for the increased cost was not fully explained, as construction had not even started. Former governor Jim McGreevey , who was campaigning to become the mayor of Jersey City, requested that the JCRA explain the cost increases. To facilitate the renovations, Phelps proposed temporarily closing a heavily-used alley next to the theater, but residents opposed the closure. In November 2024, workers removed the original marquee to replace it with a digital sign. By the end of the year, the reopening had been postponed to late 2026. Notable people and events In the 1920s and 1930s, the Loew's Jersey hosted performers such as Gracie Allen , George Burns , Cab Calloway , and Duke Ellington . Other celebrities that appeared there included Jack Benny , Lauren Bacall , Mickey Rooney , Robert Montgomery , and the Ritz Brothers . In addition, actors like Jean Harlow , Judy Garland , and Humphrey Bogart visited the theater to promote their films. After it reopened, the Loew's Jersey hosted performances by musicians including Patti LaBelle , Vina Morales , Paul Sorvino , Beck , Courtney Barnett , Sufjan Stevens , and Kurt Vile . It has also hosted bands such as The Decemberists , The Duprees , Neutral Milk Hotel , and Yo La Tengo . In addition, the annual Golden Door Film Festival was hosted at the Loew's Jersey Theatre in the 2010s. The Loew's Jersey was used for film, video, and photography shoots starting with the 1990s renovation. For example, the theater was used as a filming location for the movies Illuminata , The Last Days of Disco , Cradle Will Rock , and Joker , in addition to the TV special TSO: The Ghosts of Christmas Eve . and an episode of Next Great Baker season 2 . It was also featured in music videos for Elton John 's song " Recover Your Soul ", as well as for music videos by the singer D'Angelo , the band Alice in Chains , and the band Veruca Salt . The theater was used as a filming location for Queen Latifah 's film A Perfect Christmas in 2006, and one of the Loew's events inspired the 2010 documentary film Saturday Nightmares , which was shot at the theater. The band The Strokes shot a music video for the single " Under Cover of Darkness " from their 2011 album Angles at the Loew's Jersey. Critical reception When the theater opened, the Bayonne Evening News wrote that the facade was imposing and that the interior "reflects the utmost in magnificence and structural skill". The New York Herald Tribune described the theater as "magnificently constructed and sumptuously decorated", while the Jersey Journal praised the "grandeur of the interior". Another source described the theater as New Jersey's "most lavish temple of music and entertainment". Boxoffice magazine wrote in 1969 that the Jersey Theatre had "embodied virtually every new feature in theatrical elegance, convenience and mechanical equipment" when it opened. The Record of Bergen County, New Jersey , wrote that the theater had been "New Jersey's answer to Radio City Music Hall ". When the Jersey Theatre shuttered as a movie palace in 1986, the Jersey Journal said: "For many, a chapter of history has ended." The New York Times wrote in 1992, "The cavernous auditorium sits neglected, suspended in time like a cathedral in a war zone." Another writer for the same newspaper, in 1997, compared the theater's interior to those of Vatican City's buildings . The next year, a critic for Film Journal International wrote that, despite its dilapidated condition, the theater still resembled a grand European opera house . After the theater partly reopened in the 2000s, a writer for The Clifton Journal wrote that the interiors were comparable to those of St. Patrick's Cathedral or Buckingham Palace , while Egan likened the building to a Venetian or Parisian building. The Record described the theater as "one of [Marcus Loew's] last and grandest movie cathedrals". A Times writer said in 2004 that the theater's design evoked nostalgia in longtime Jersey City residents, while newcomers would be "blown away by the over-the-top rococo lobby". In 2013, The Wall Street Journal described the Loew's Jersey as one of several New York City–area movie theaters with "exteriors that loom large", describing the Jersey in particular as "outlandishly Rococo". The Daily Beast wrote in 2014 that "glimpses of its former glory are visible once the eyes adjust to the darkness". A reviewer for The Star-Ledger in 2017 compared the theater to a palace, although he said that the film quality suffered slightly because of the auditorium's large size and the use of physical 35 mm film . See also National Register of Historic Places listings in Hudson County, New Jersey New Jersey music venues by capacity References Notes